Mike Harmon Racing

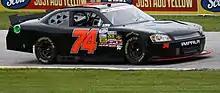
Kevin O'Connell driving the No. 74 at Road America 2013

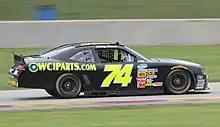
Bobby Reuse driving the No. 74 at Road America in 2014

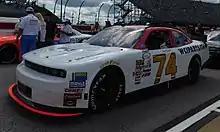
Harmon's Darlington throwback paint scheme in 2016

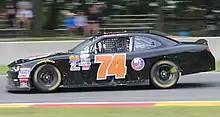
John Graham driving the No. 74 at Road America in 2017

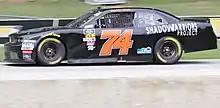
Stephen Leicht driving the No. 74 at Road America in 2018

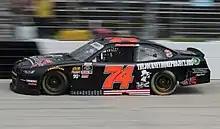
Mike Harmon driving the No. 74 at Dover in May 2019

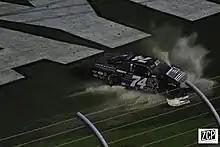
Bayley Currey after his crash in the season-opener at Daytona in 2021

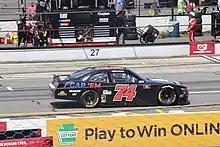
Jesse Iwuji driving the No. 74 at Pocono in 2021

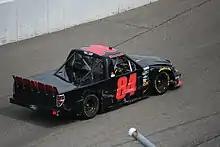
Harmon driving the No. 84 for Glenden Enterprises at Rockingham in 2013

Harmon debuted the No. 74 team in 2011 at Auto Club Speedway, start and parking after three laps and finishing 43rd. The next race the No. 74 attempted was at Texas Motor Speedway with J. J. Yeley behind the wheel, who parked the car after five laps. That season, Harmon ran 14 races and Yeley ran two, all of them being start and parks.